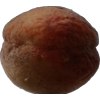
Label: peach